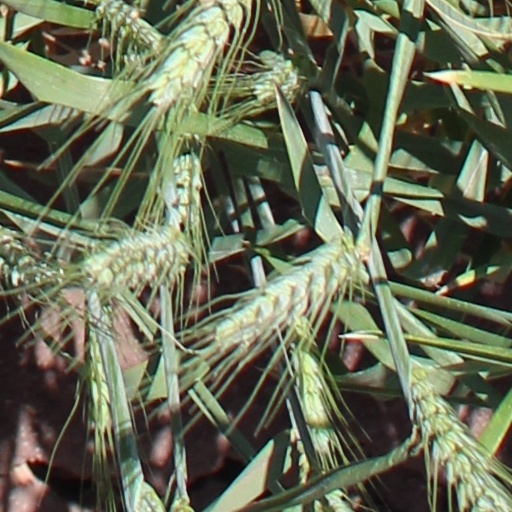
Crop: wheat